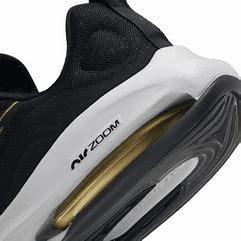
Brand: Nike
Model: Air Zoom Arcadia 2